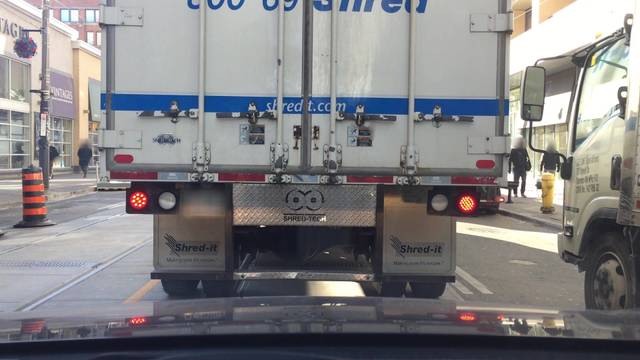
Region: Canada
Coordinates: 43.646, -79.394